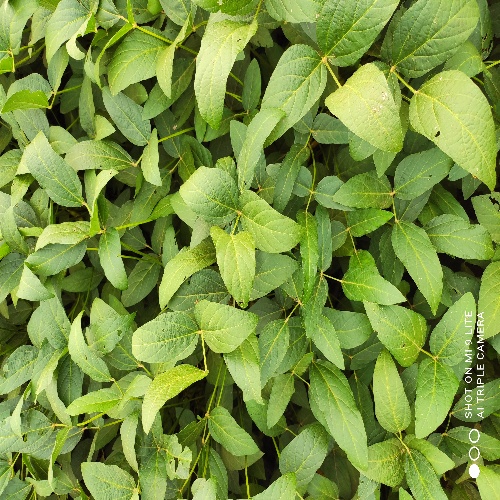
Label: Caterpillar